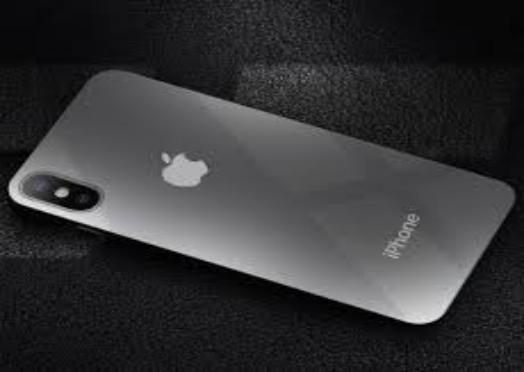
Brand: iPhone-1
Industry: Electronic